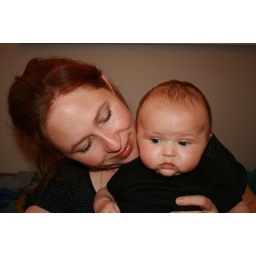
girls in black